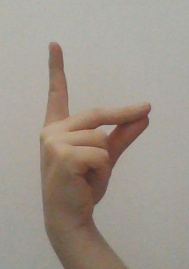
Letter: ta